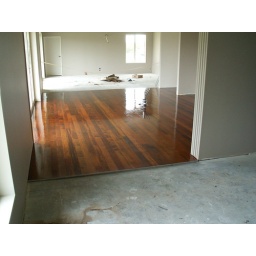
looking from games room to family room wooden floor in kitchen